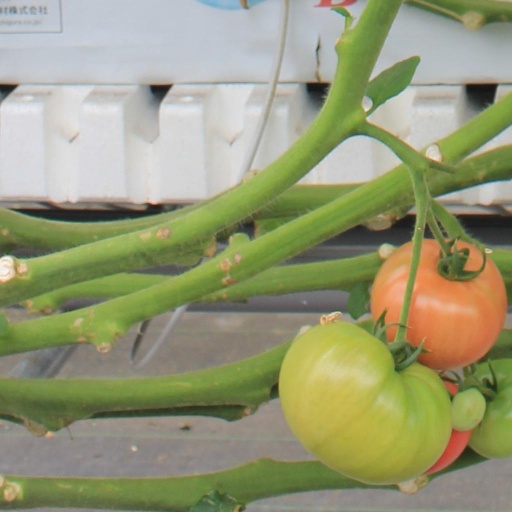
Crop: tomato